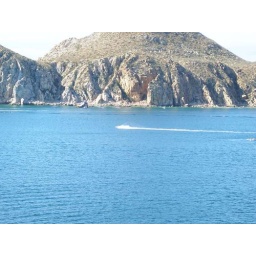
Picture of the rock formations in the background and a speed boat going across the water.